Somerset County Cricket Club in 2009

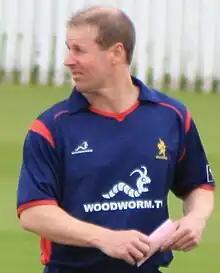
Keith Parsons, one of Somerset's most successful all-rounders, retired prior to the 2009 season.

After promotion from the second division of the County Championship in 2007, Somerset were among the first division title contenders in the 2008 County Championship. A loss to Lancashire in the final match of the season meant they finished in fourth place. David Foot, writing in "Wisden", claimed that too many of the Somerset batsmen had "lost their way" in one-day cricket, as they narrowly avoided relegation in the NatWest Pro40, and were eliminated in the Friends Provident Trophy.